Vauxhall Bridge

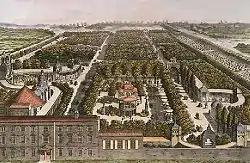
New Spring Gardens, 1751

Dodd submitted a scheme for a bridge at Vauxhall of 13 arches. However, soon after the Vauxhall Bridge Act 1809 was passed, he was dismissed by the Vauxhall Bridge Company and his design was abandoned. John Rennie was commissioned to design and build the new bridge, and a stone bridge of seven arches was approved. On 9 May 1811, Lord Dundas laid the foundation stone of the bridge on the northern bank.